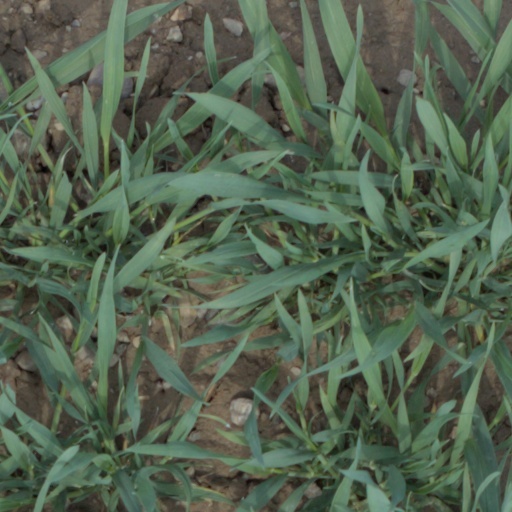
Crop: wheat